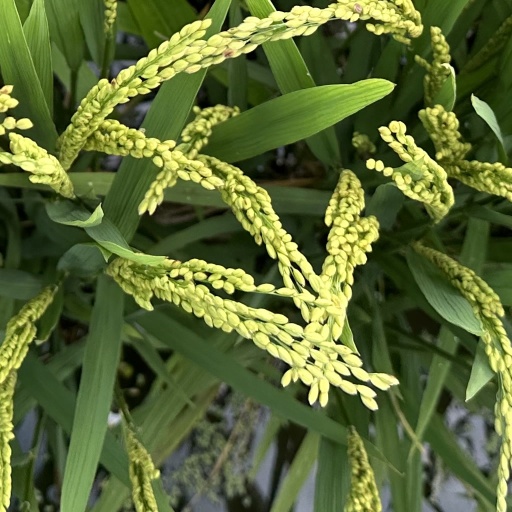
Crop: rice